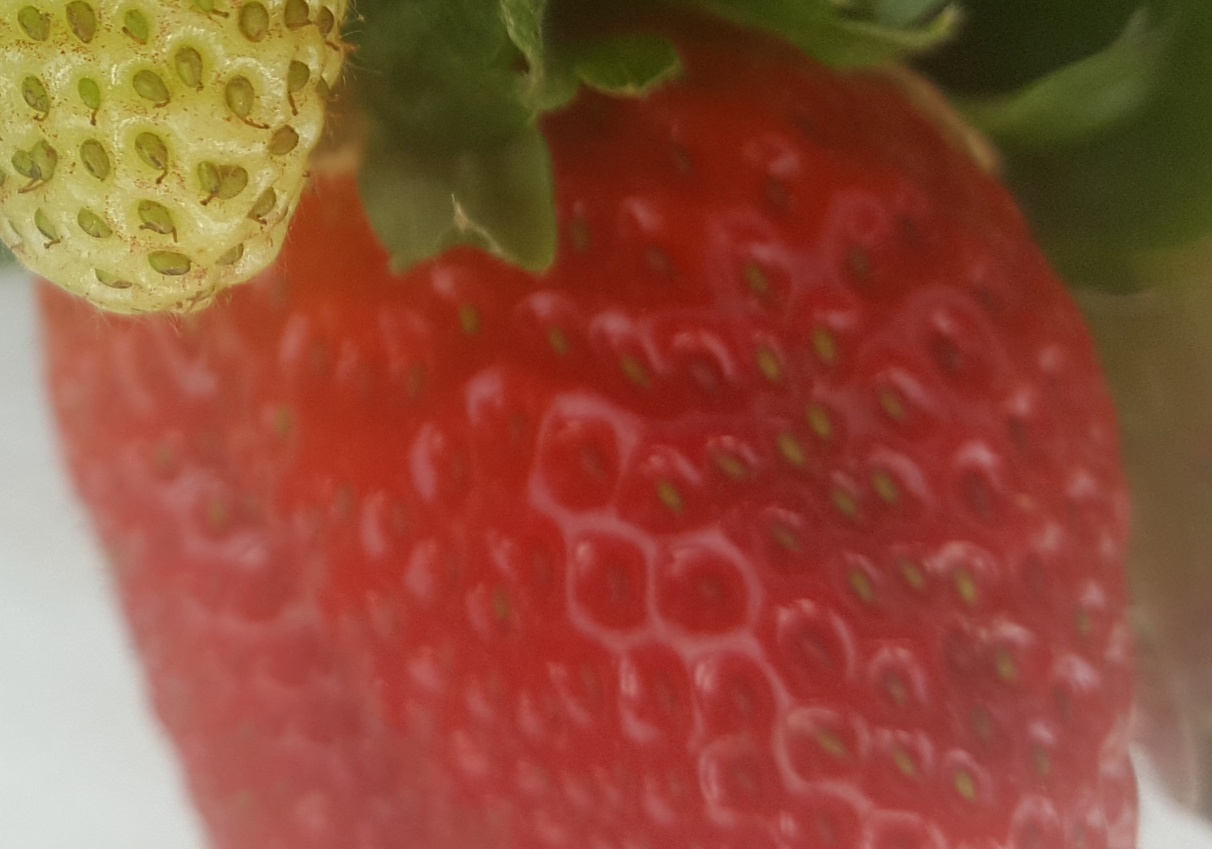
Label: Strawberry